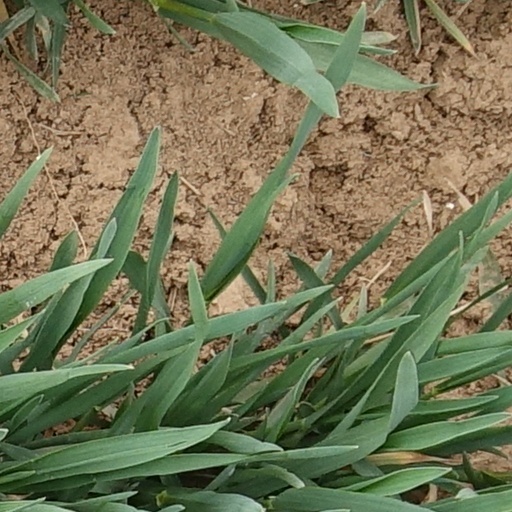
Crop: wheat